Philipp Mainländer

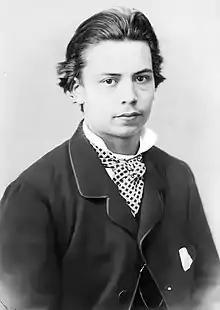
Mainländer

Philipp Mainländer (5 October 1841 – 1 April 1876) was a German philosopher and poet. Born Philipp Batz, he later changed his name to "Mainländer" in homage to his hometown, Offenbach am Main.